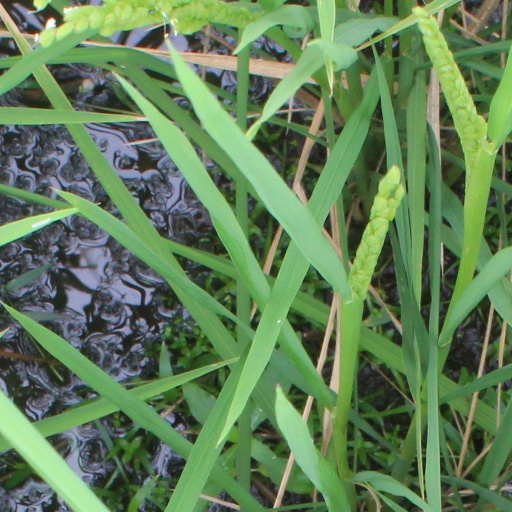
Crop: rice